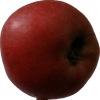
Label: Apple 17